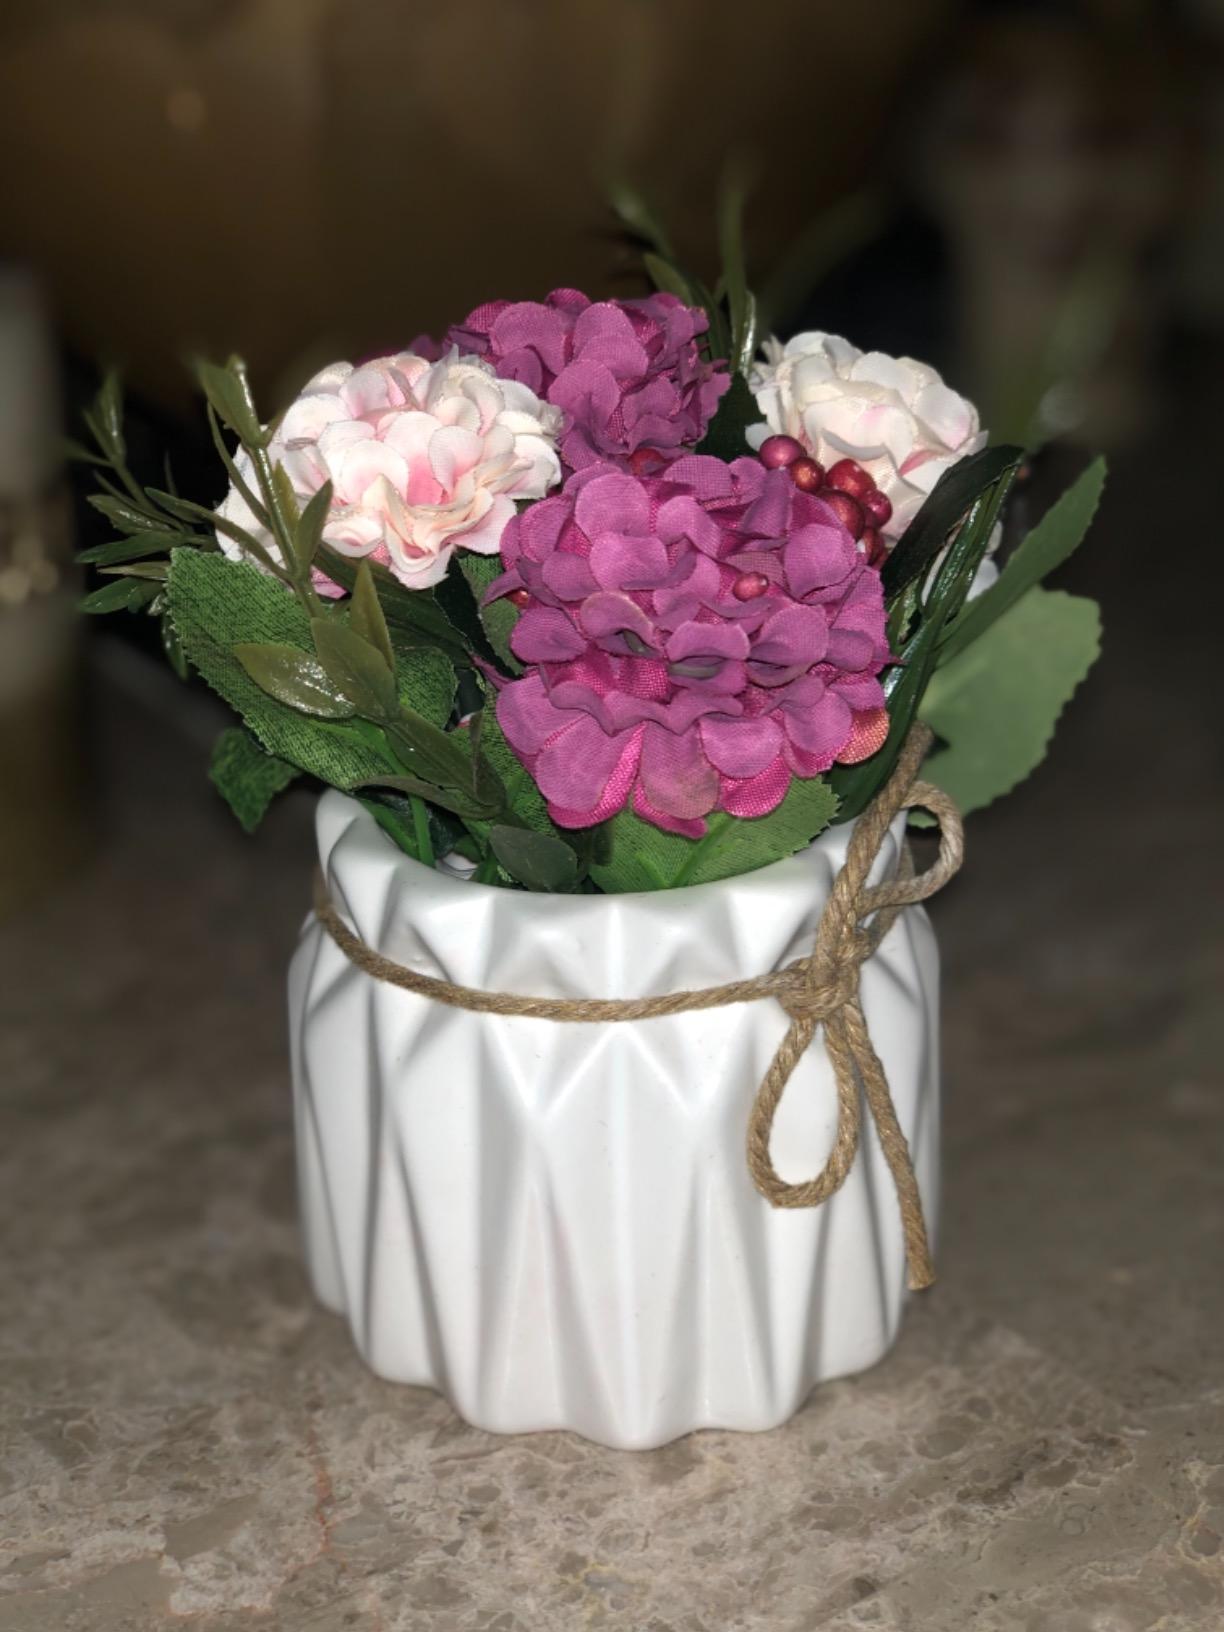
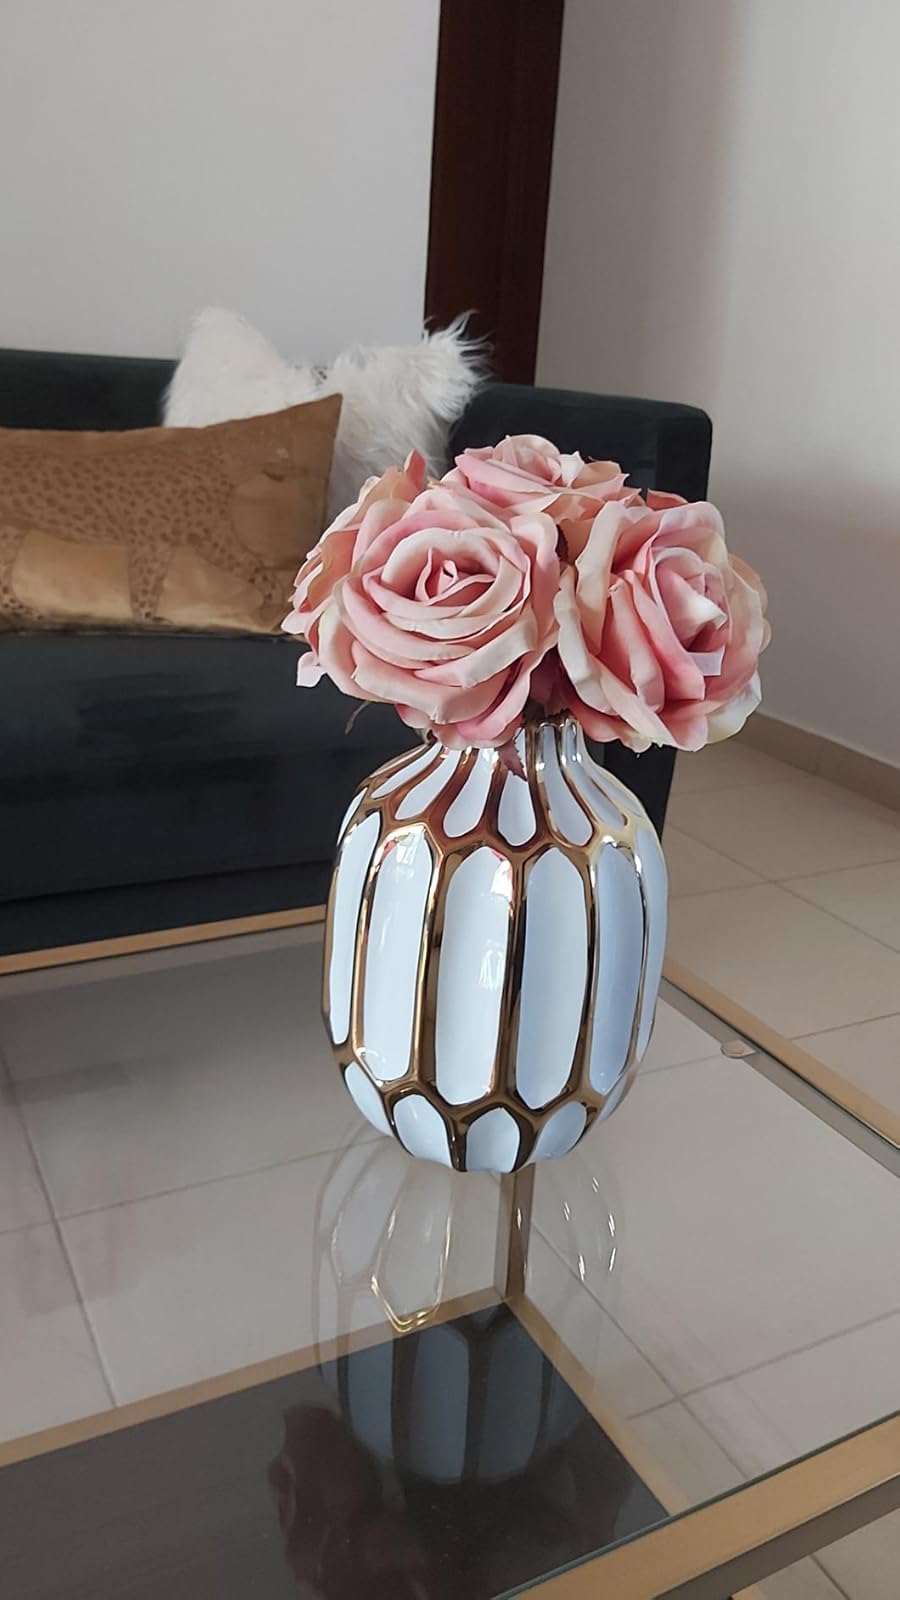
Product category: vase
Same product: no